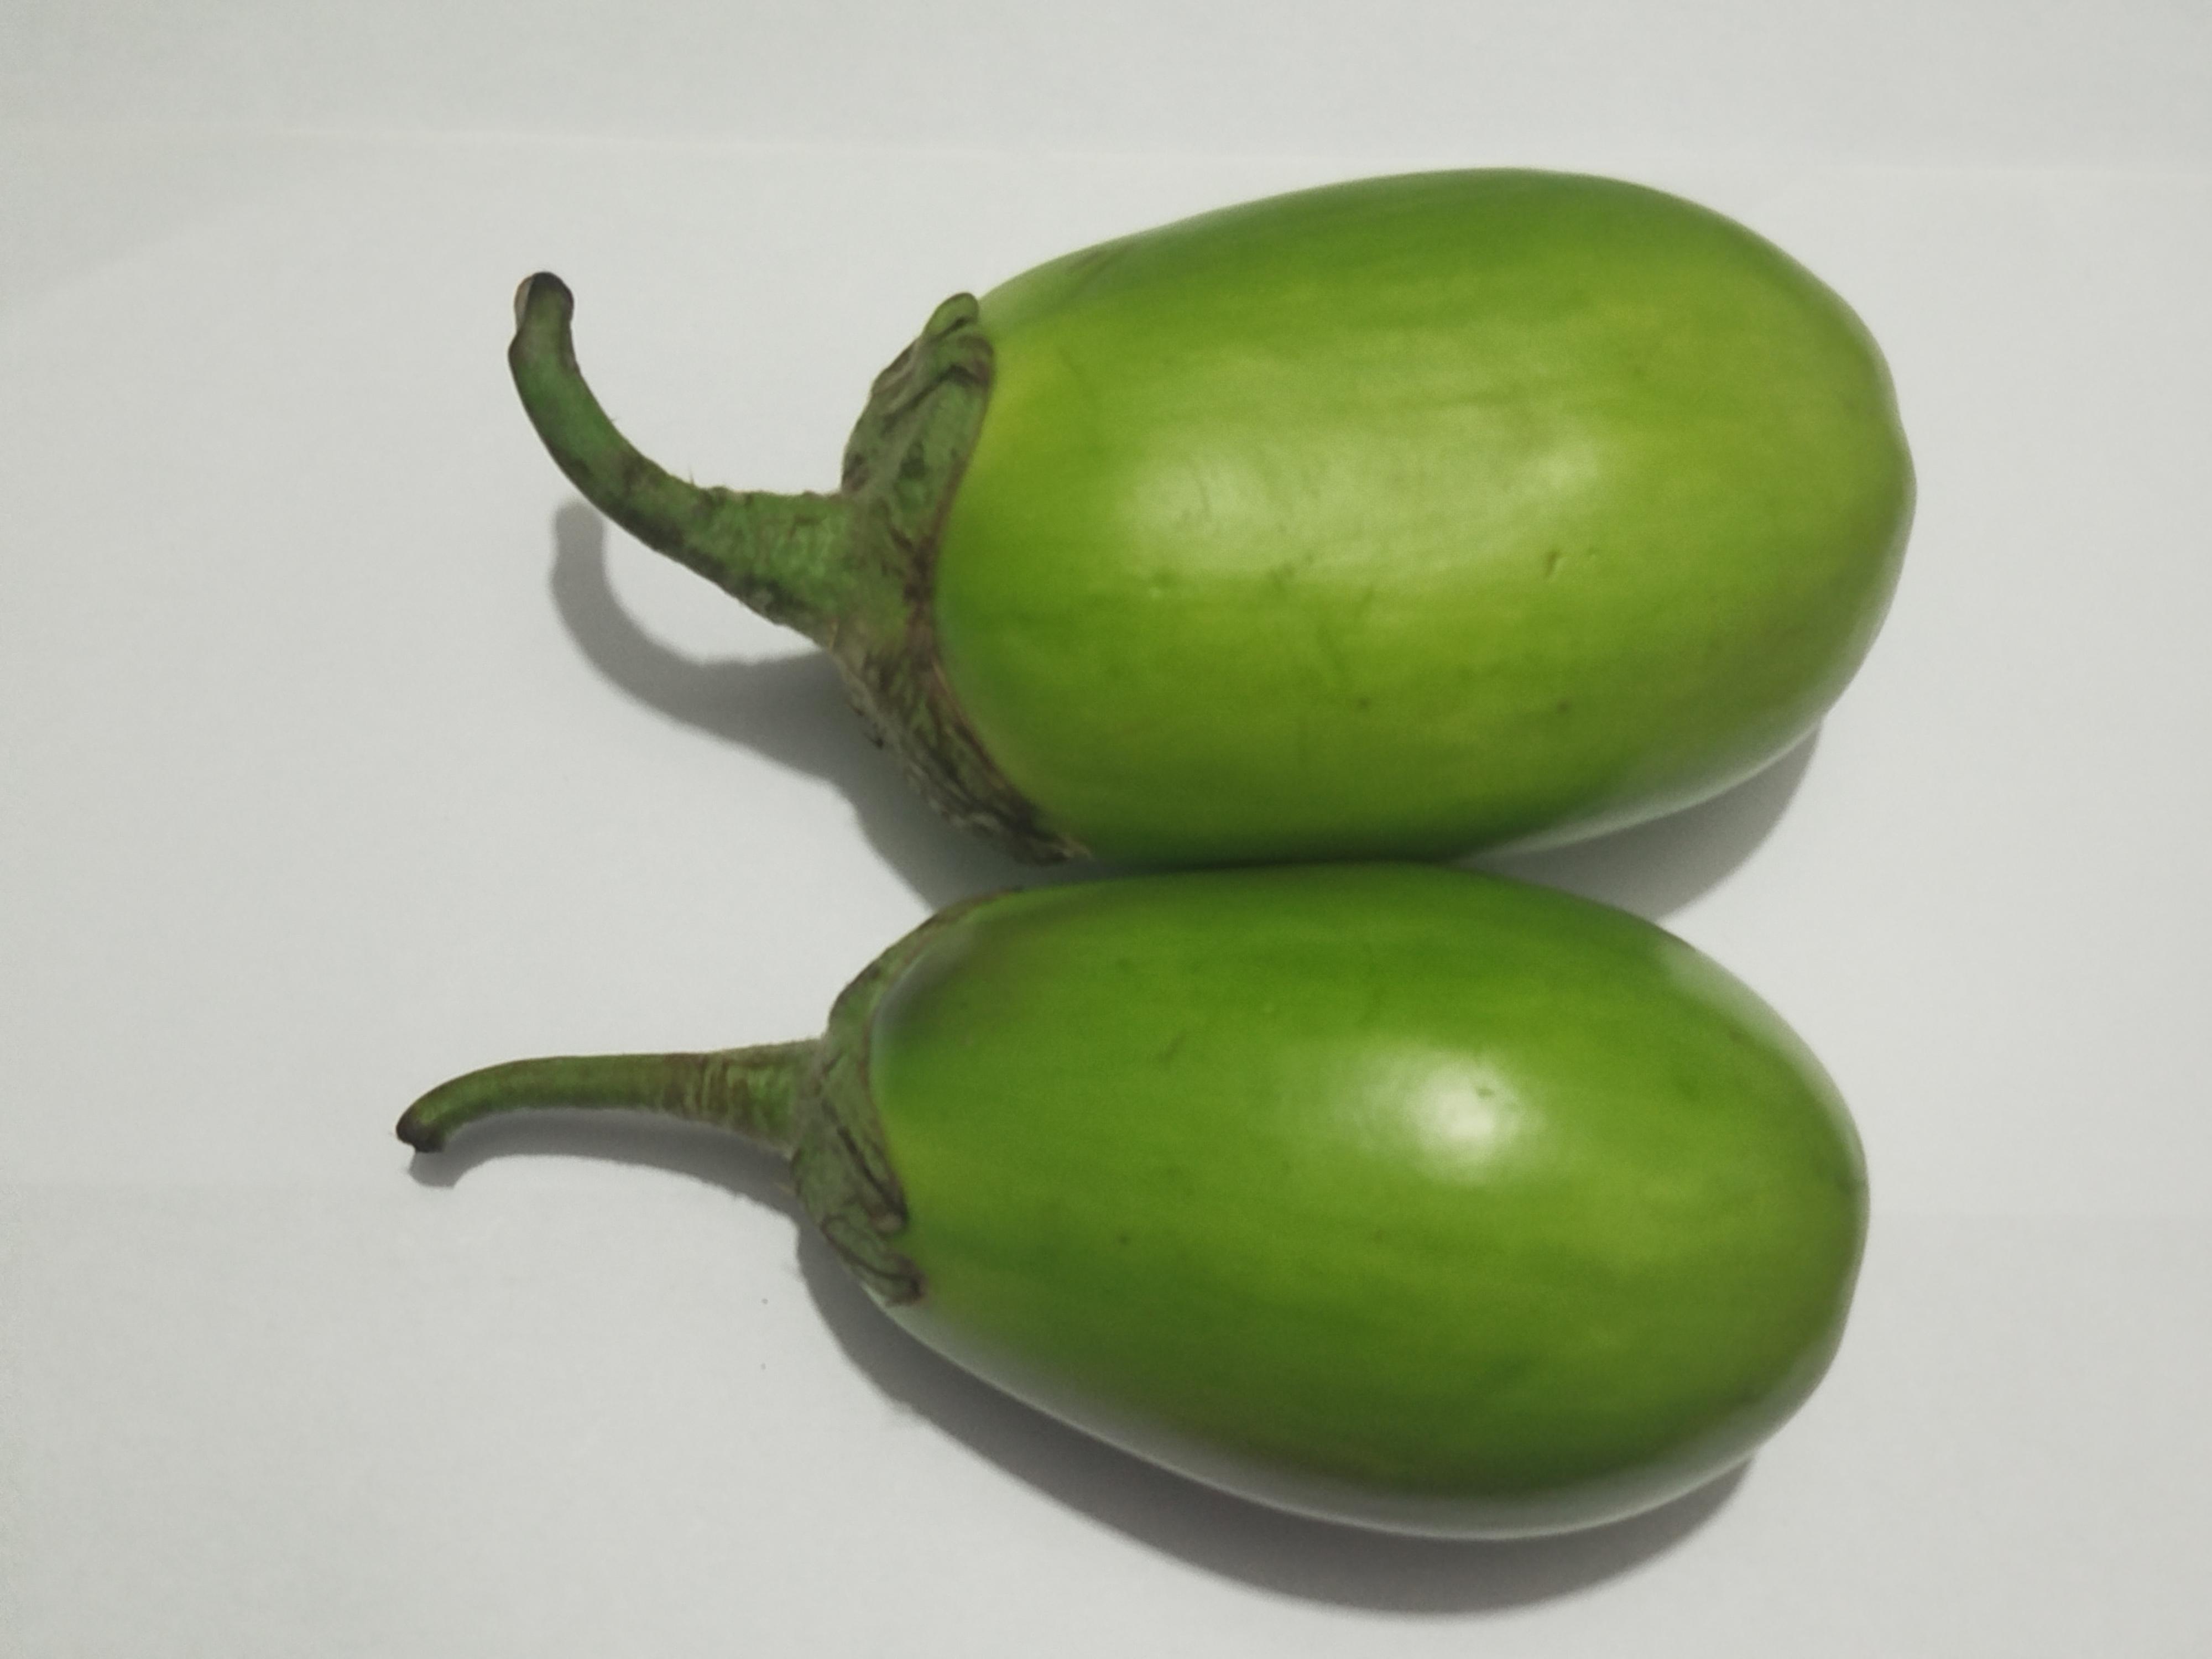
Label: Brinjal